WLOK

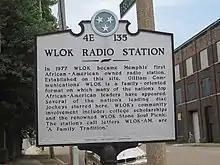
Tennessee Historical Commission plaque at the WLOK studios

On December 31, 1963, the FCC granted an application to transfer the license and to relocate the transmitter to the existing WLOK site at 1386 South McLemore Avenue. As part of the sale, the 1480 facility was sold to Century Broadcasting of Fort Worth, Texas. On April 11, 1964, WLOK and its programming moved from 1480 to 1340 kHz, with the 1480 frequency becoming a separate station as WMQM; WLOK programmed the new frequency from its existing Second Street studios. The studios were just blocks from the Lorraine Motel; when Martin Luther King Jr. was shot and killed on April 4, 1968, death threats were made on Tom Watson—the station's only White employee—who had to be escorted out of the building.